32nd Brigade (Australia)

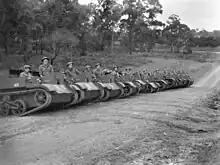
The 13th/33rd Battalion's carrier platoon at Sydney in 1943. The 13th/33rd was formed from elements that had previously existed as part of the 32nd Brigade

The 32nd Brigade was a formation of the Australian Army during World War II. A militia formation, the brigade was formed at Broadmeadow, New South Wales, in January 1942, as part of the Newcastle Covering Force and then the 10th Division. After carrying out defensive duties on the coast south of Newcastle at the height of invasion fears, as the threat subsided the brigade was disbanded in September 1942 and its constituent units reallocated to other formations or disbanded.